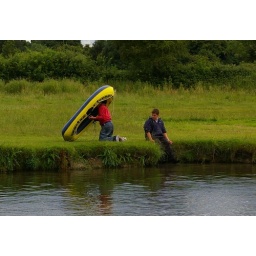
Don't think he quite figured out the boat + water thing.Took my new camera out for a walk by the river.